Target tug

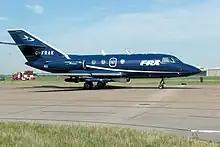
An FR Aviation Services Dassault Falcon 20 modified for target towing at the 2006 Royal International Air Tattoo

Today, more air arms have turned to civilian companies for provision of target towing services. Many companies operating in this field today do so using modified corporate jet aircraft instead of ex-military aircraft. Advantages of operating civil aircraft types include ease of registration (it being difficult in many countries to register ex-military jets as civil aircraft), ease of maintenance and lower operating costs when compared to ex-military aircraft. Companies active in 2007 providing target towing services include FR Aviation Services Ltd. in the UK and associated companies AVdef (in France) and Falcon Special Air Services (in Malaysia) using Falcon 20s; Pel-Air in Australia using Learjets and (in something of a reversal of recent trends) EIS Aircraft Gmbh in Germany using Pilatus PC-9 aircraft.